Paul Cosford

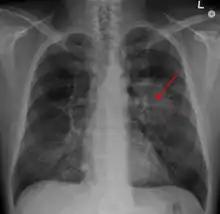
Chest X-ray showing lung cancer

Having been previously physically fit and never smoked, in 2017 Cosford was diagnosed with lung cancer. Cosford was an active cyclist, having spent years cycling in London traffic on his Brompton folding bicycle. He had previously cycled from London to Berlin, and completed the Paris-Brest-Paris ride within 90 hour, and cycled between Land’s End and John O’Groats within a week. Six months prior to his diagnosis he had been training on 600 km bike routes. Following some shortness of breath on exertion, a chest X-ray confirmed a large collection of fluid in the lung with a collapsed left lung. The diagnosis was an inoperable lung cancer accompanied by spread to the liver. Although he could not prove it, he suspected that air pollution in London contributed to his diagnosis and stated that "of all the risk factors, air pollution seems to me the most likely cause of my own disease." In 2018, he delivered his first public speech on his diagnosis at the Royal Society of Medicine, in London.